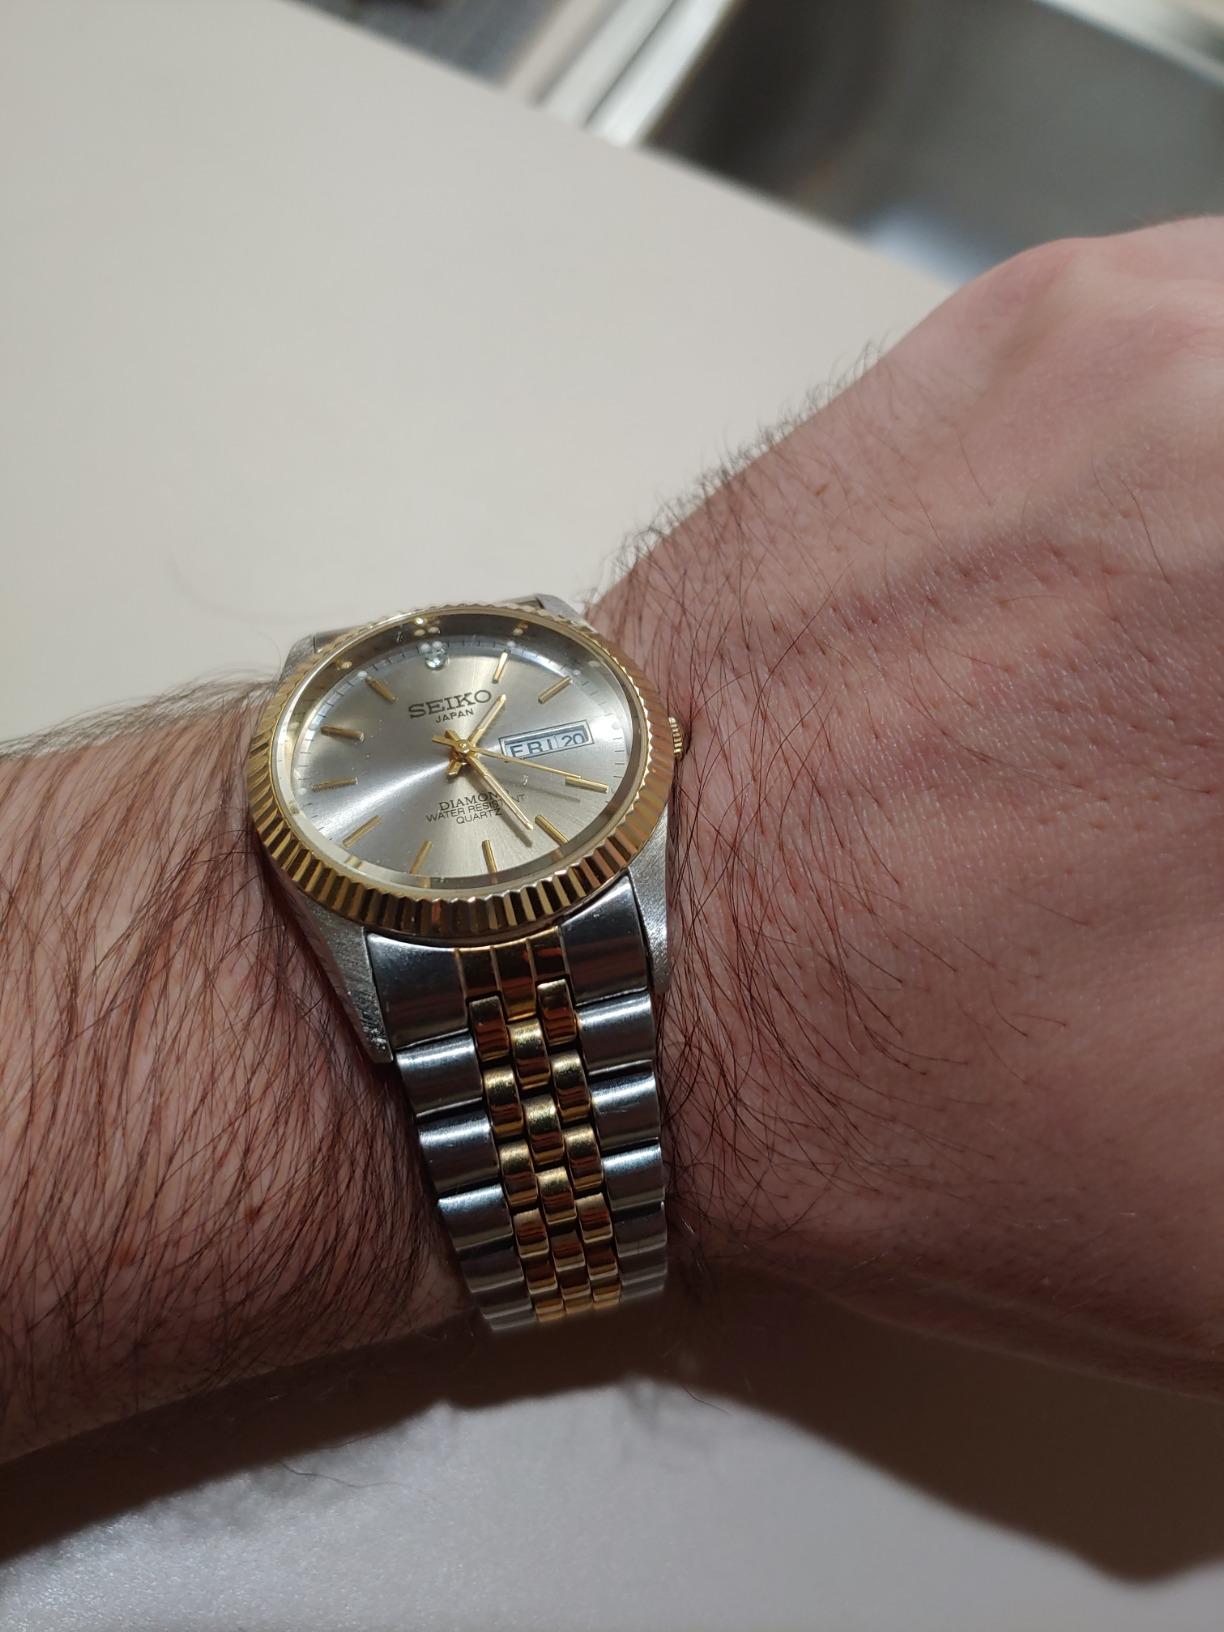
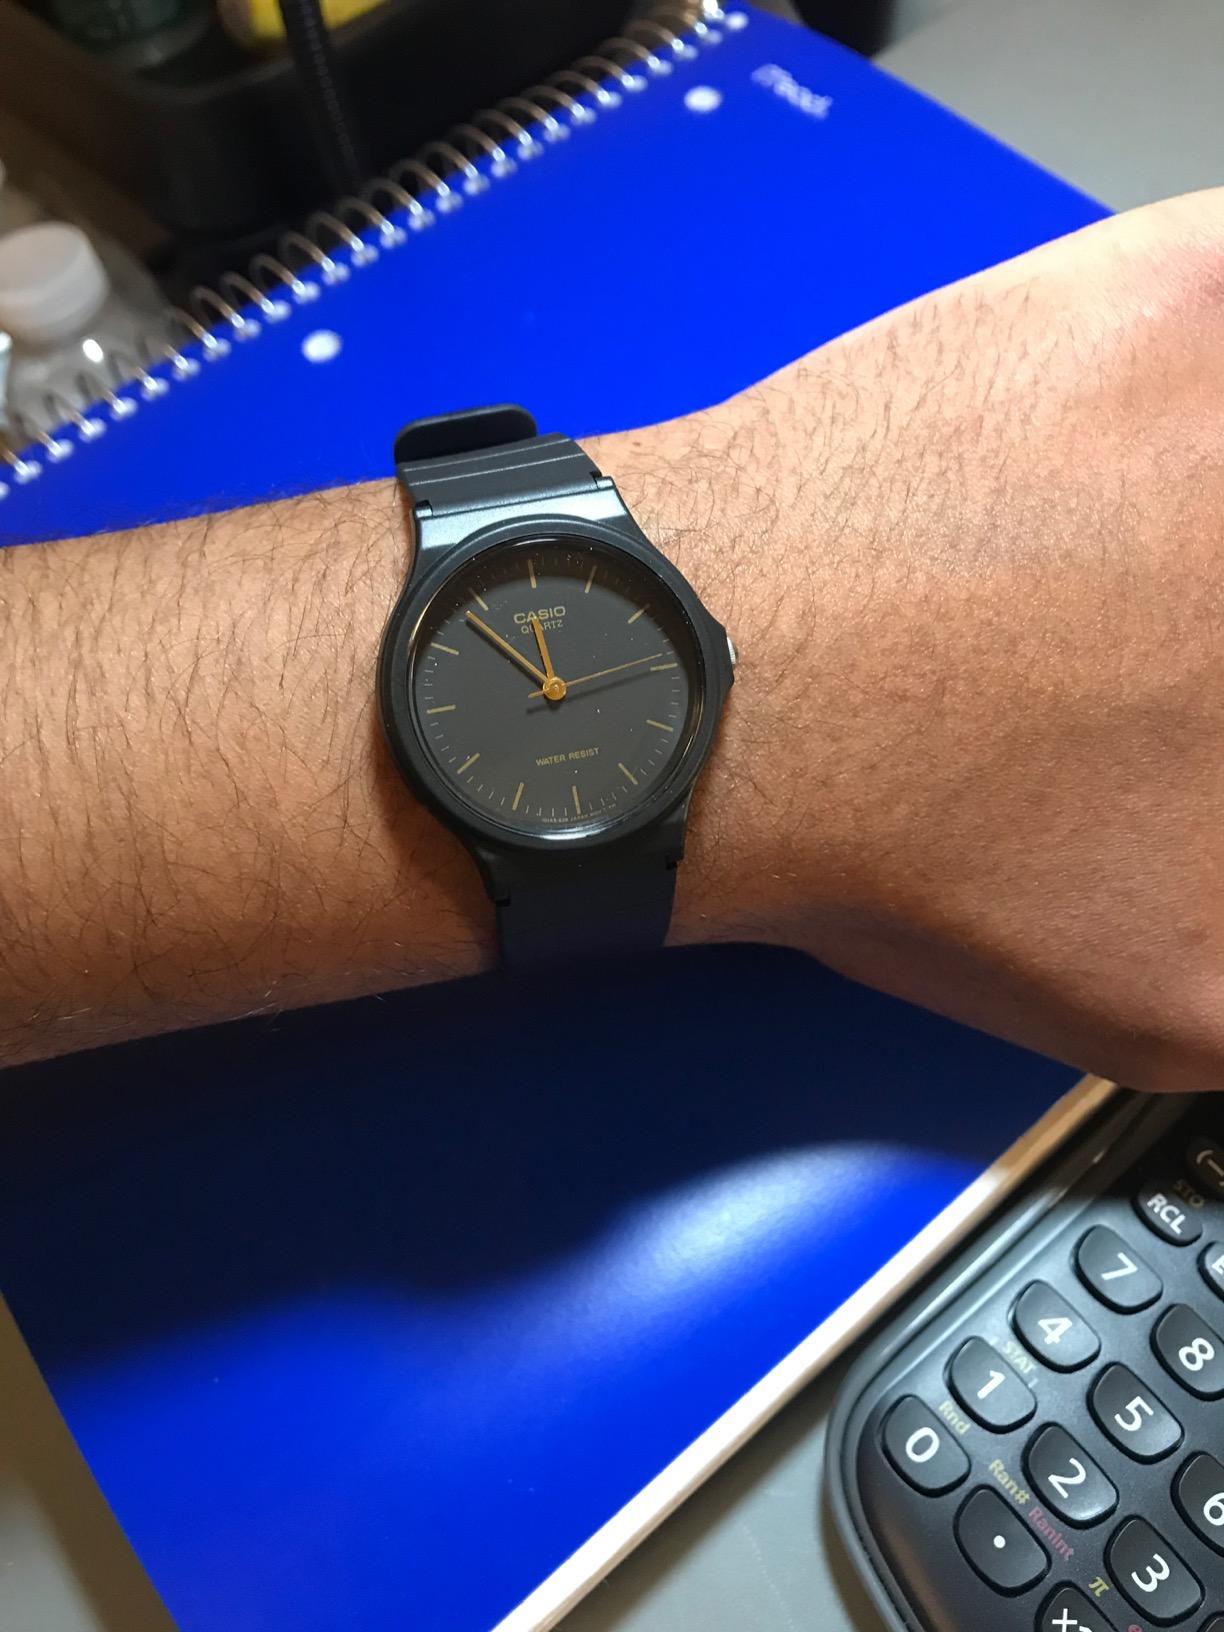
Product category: accessories_watch
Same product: no